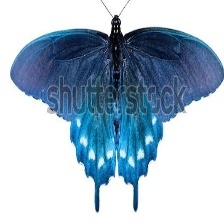
Species: PIPEVINE SWALLOW